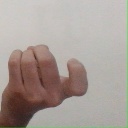
अक्षर: ज